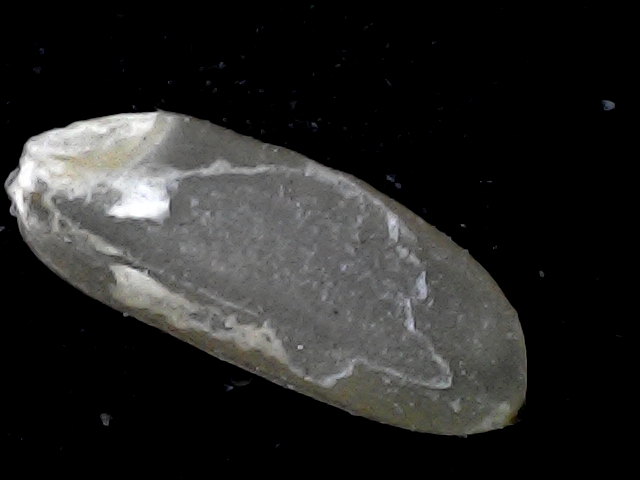
Rice variety: BD72